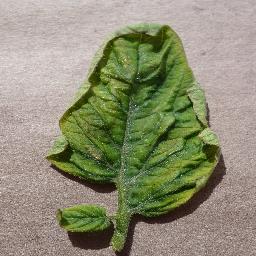
Label: Tomato___Tomato_Yellow_Leaf_Curl_Virus